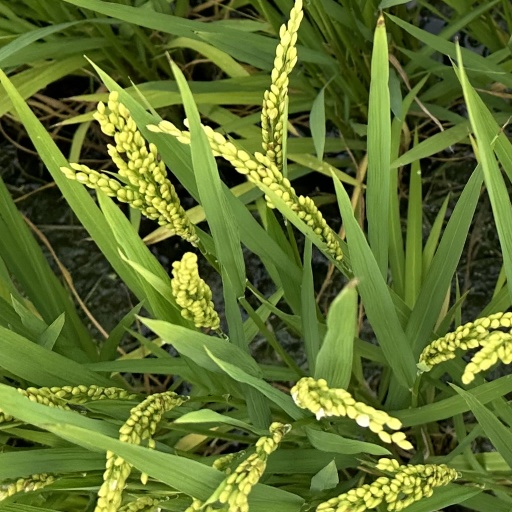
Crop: rice